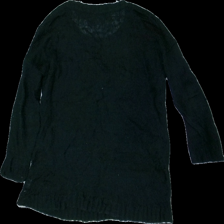
View: back
Type: Sweater
Category: Ladies
Brand: Not in the list
Brand text on label: Saints & Mortals
Colors: Black
Material: 100% Acryl
Cut: Regular, C-collar
Size: M
Season: All
Price range: <50
Recommended usage: Export